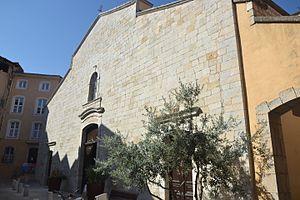
façade de l'église de Cotignac
Cotignac est une commune française située dans le département du Var, en région Provence-Alpes-Côte d'Azur.